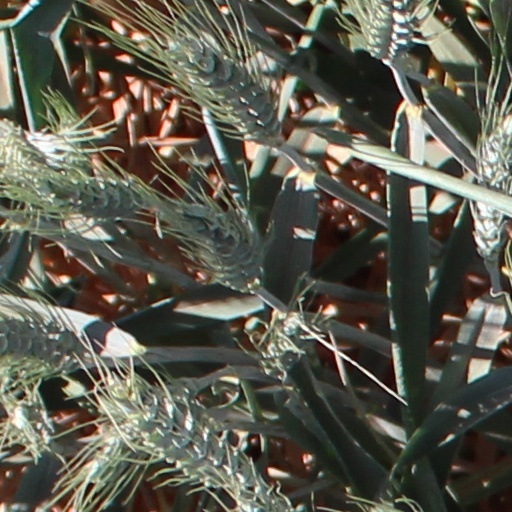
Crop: wheat